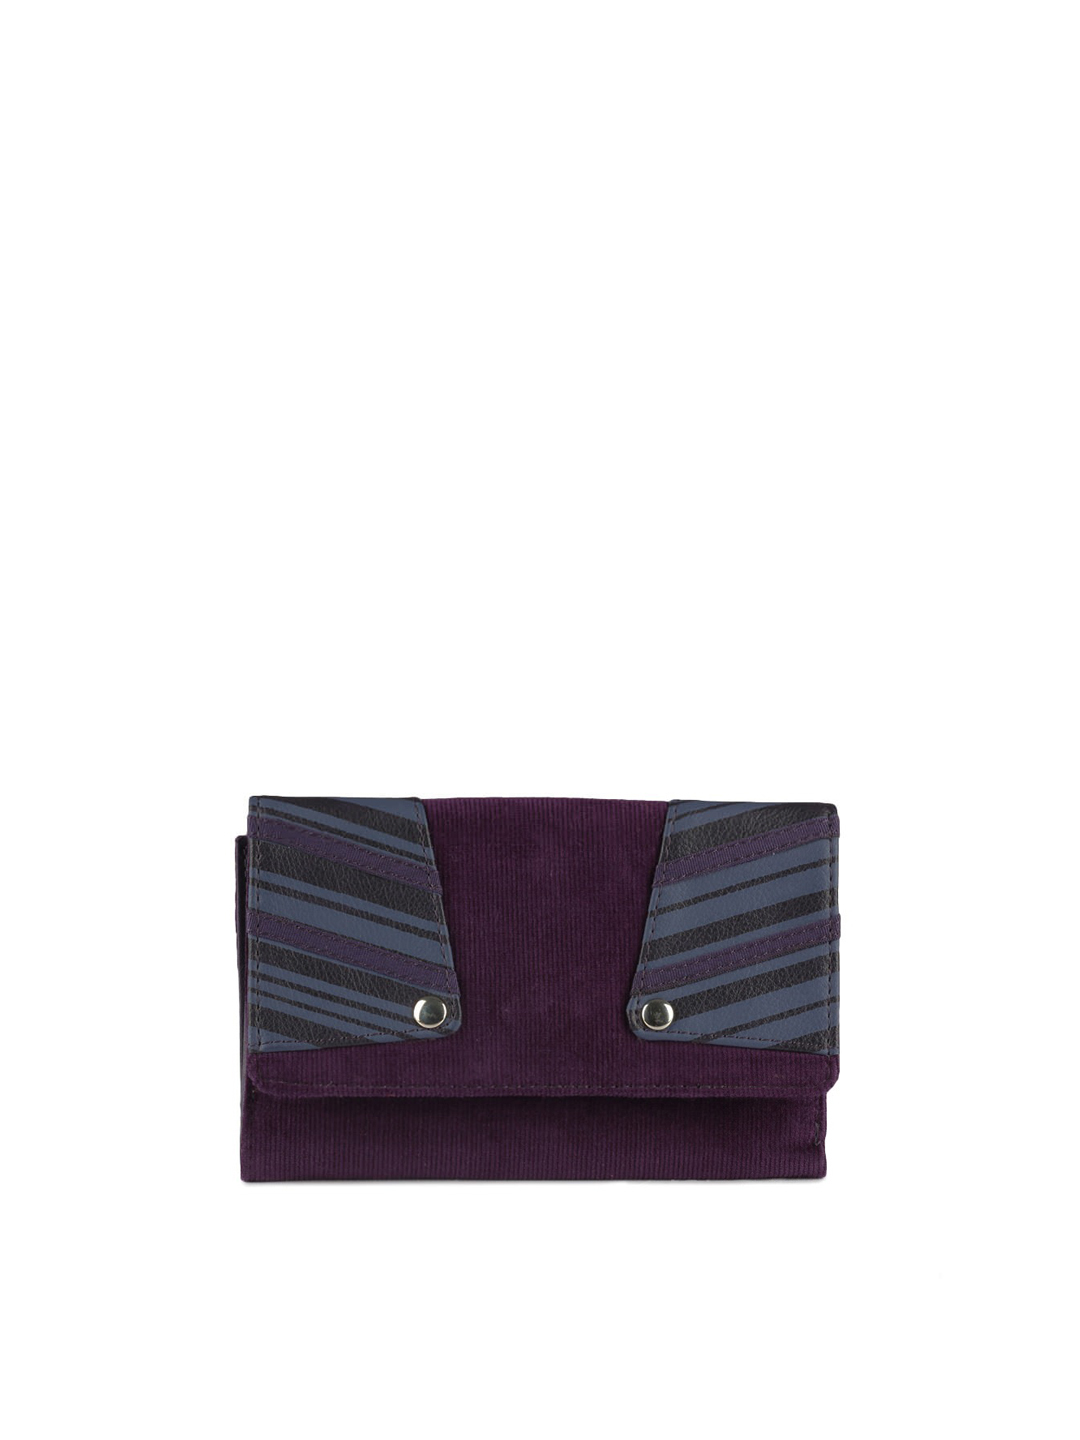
Baggit Women Purple Shell Baby Wallet
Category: Accessories / Wallets / Wallets
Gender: Women
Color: Purple
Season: Summer 2010
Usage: Casual